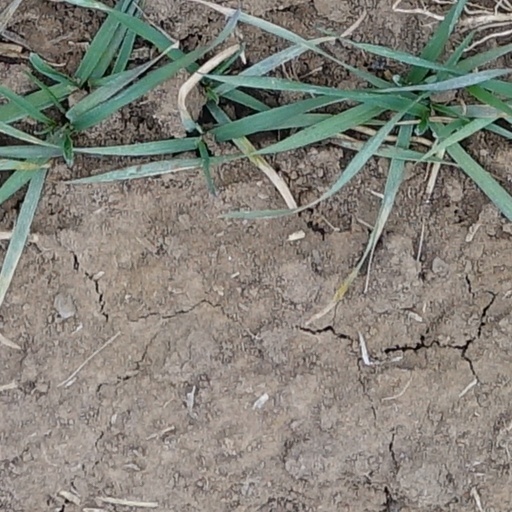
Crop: wheat